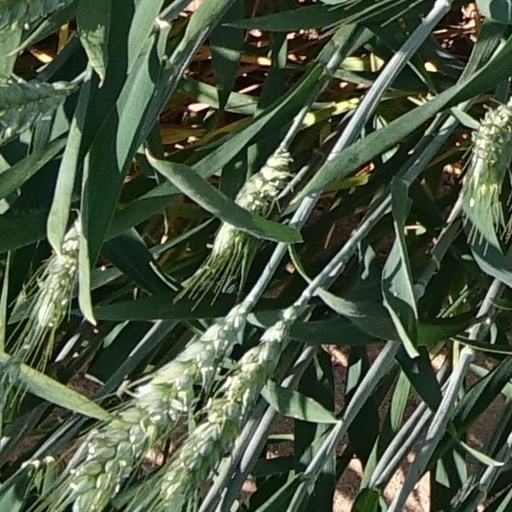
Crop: wheat